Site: brandenburg
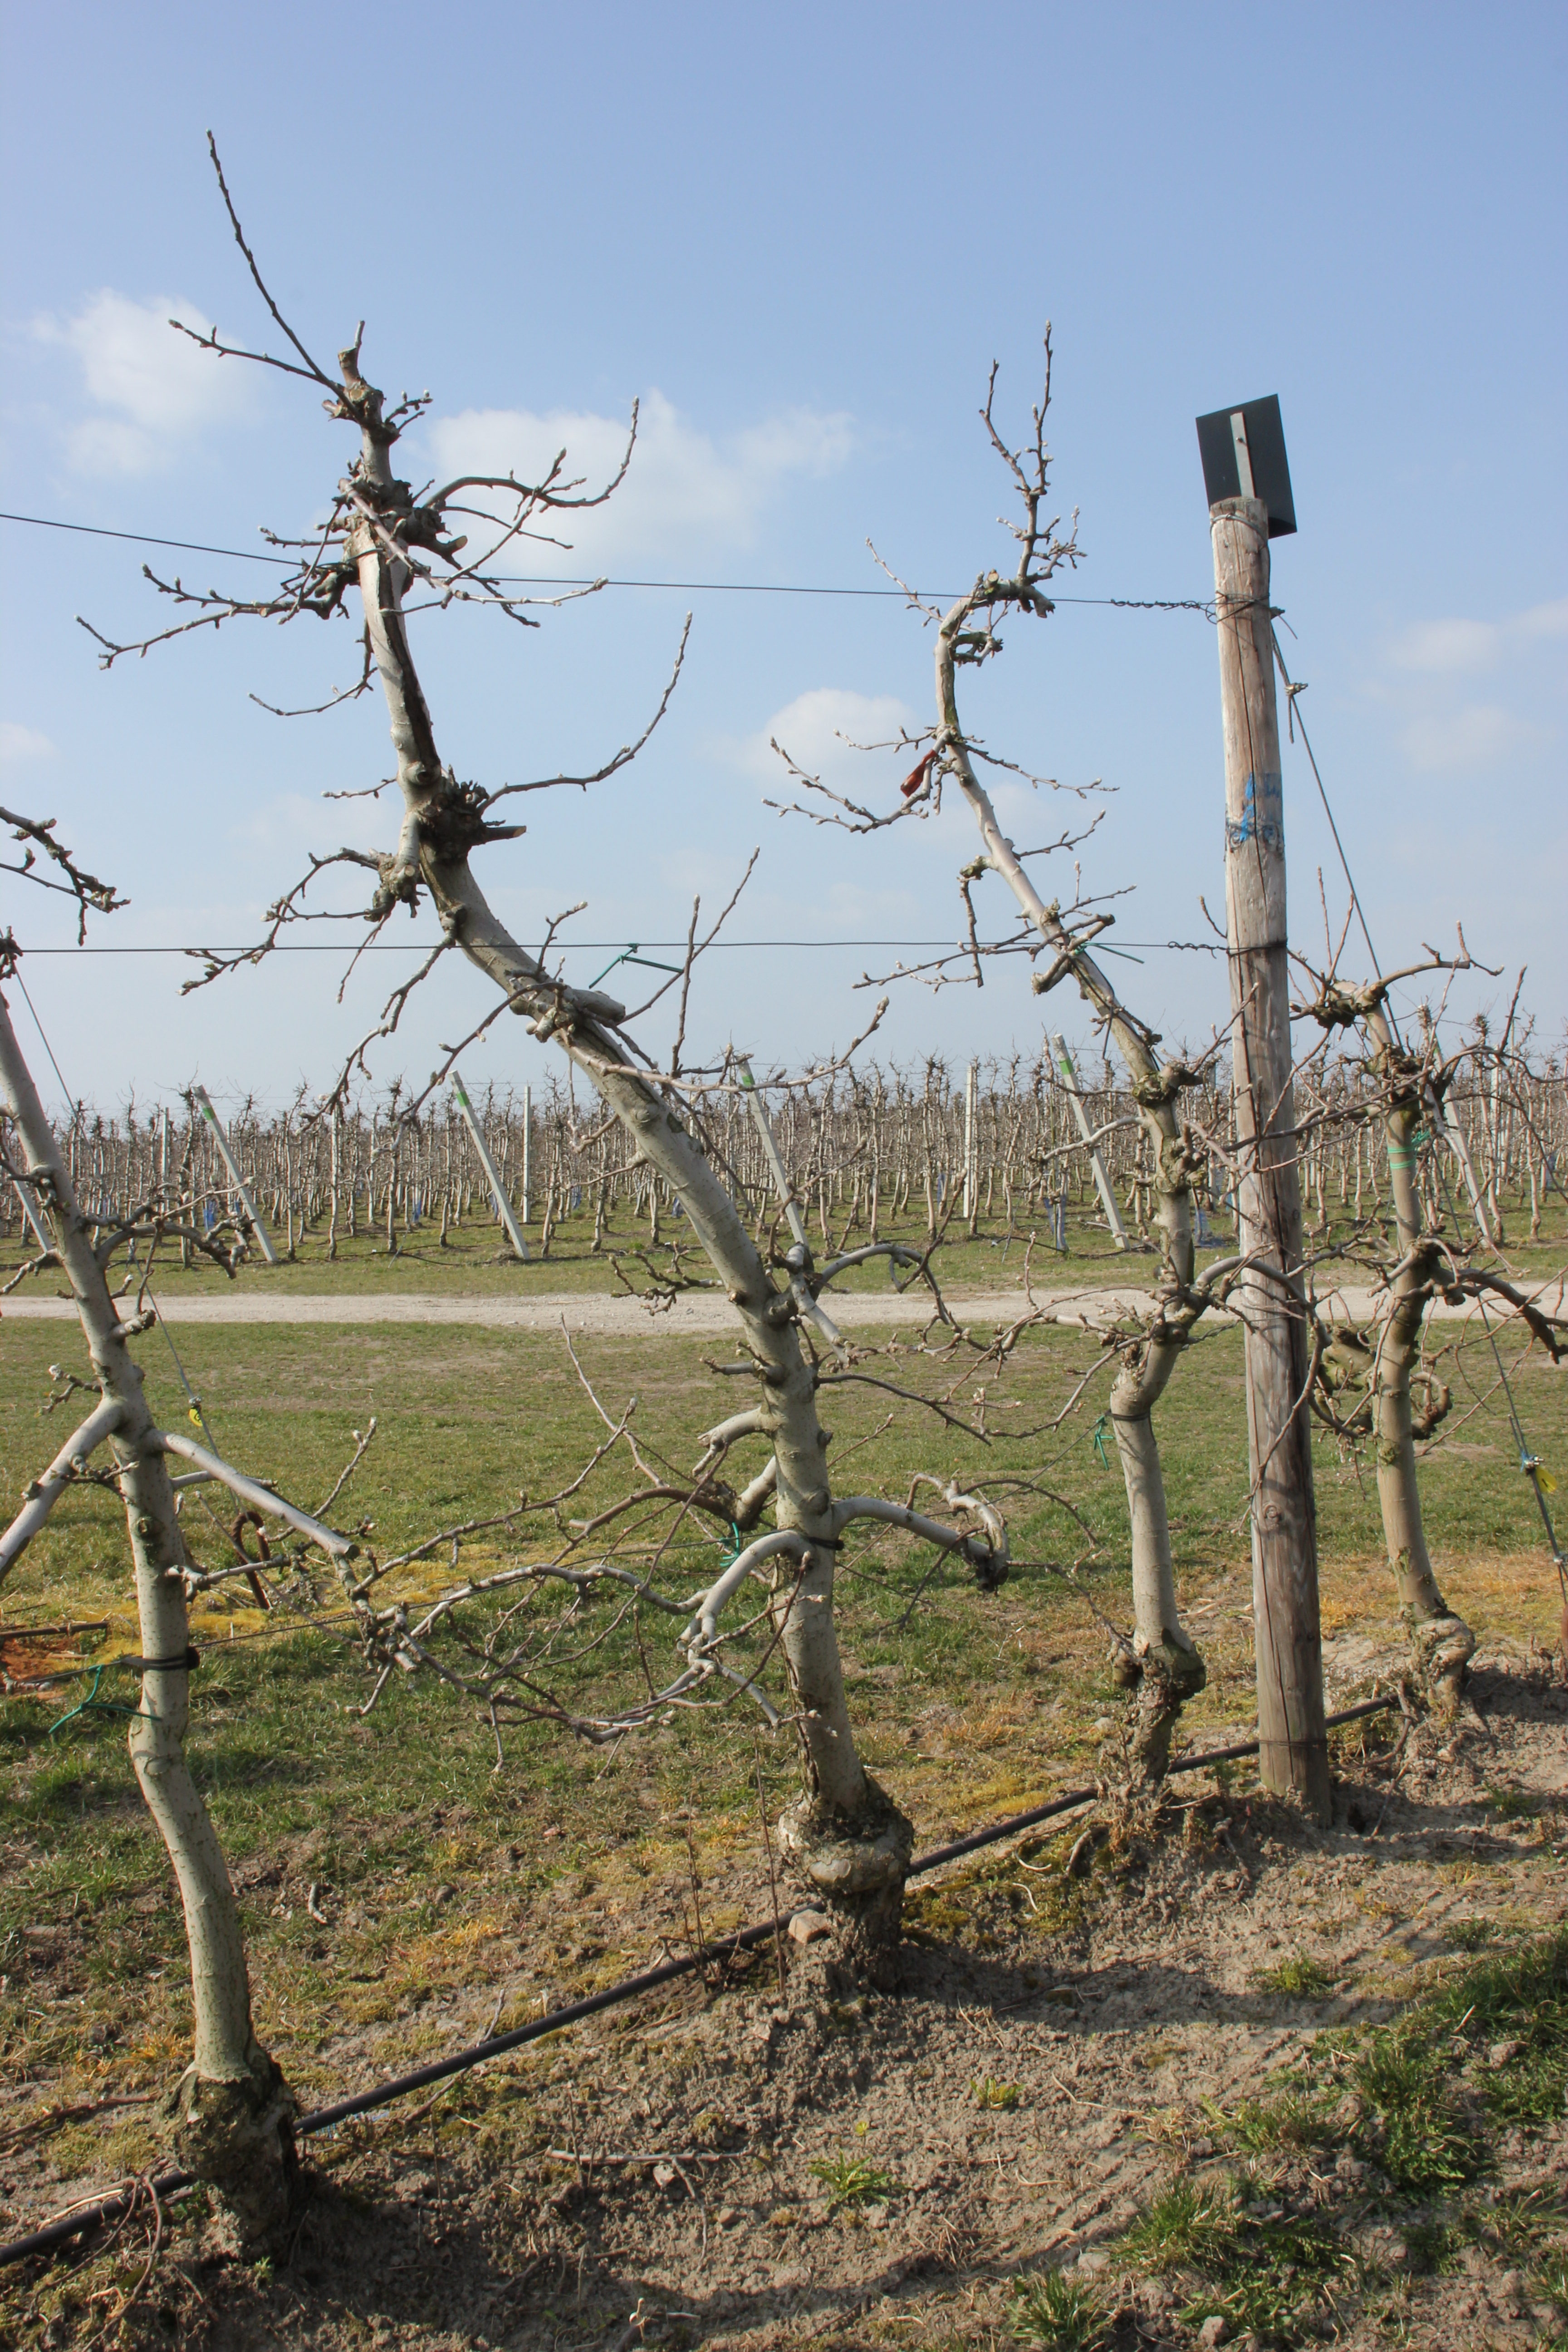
Growth stage (BBCH 03): Bud development